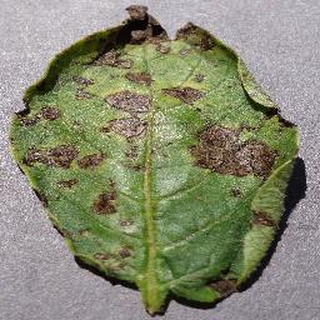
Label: potato_early_blight